Klallamornis

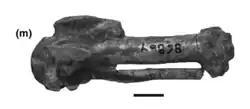
Carpometacarpus of the "Whiskey Creek plotopterid".

The specimen UWBM 86869, often referred in literature as "Whiskey Creek plotopterid", represent both one of the earliest and largest plotopterid known from the North American continent. It is today tentatively referred to ?"Klallamornis clarki". Discovered in a Late Eocene strata of the Makah Formation near the Whiskey Creek locality, and potentially older than the primitive "Phocavis", it was only referred to ?"K. clarki" due to its large size, as the material known from the species does not overlap with the specimen. Regardless of its relationships, it demonstrate that large sizes were achieved early in the evolution of plotopterids, and contrast with the youngest known plotopterid, the small-sized "Plotopterum" from the Miocene of Japan.